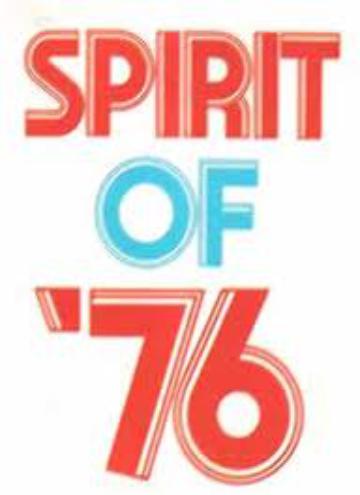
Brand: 76
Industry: Clothes